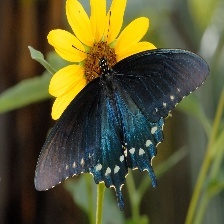
Species: PIPEVINE SWALLOW